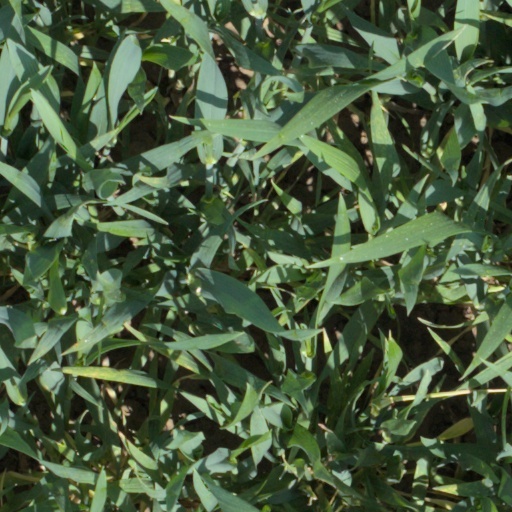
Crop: wheat